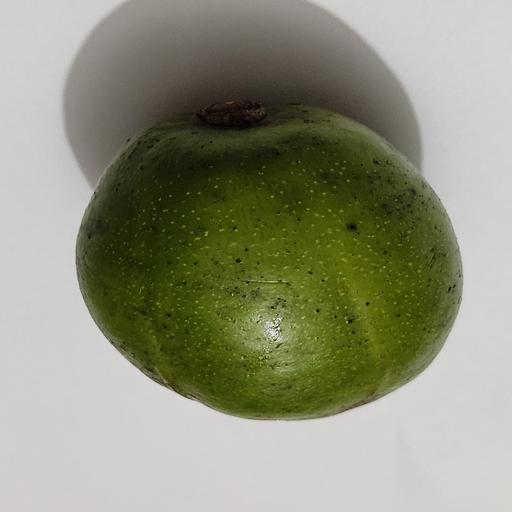
Crop type: Hog Plum